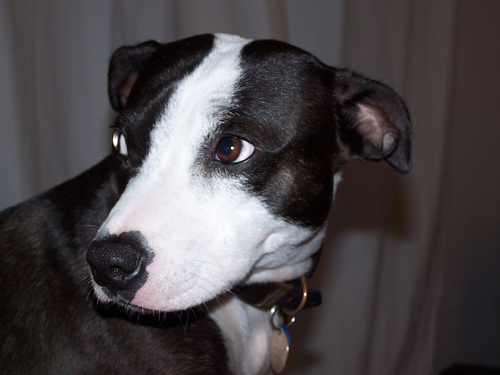
Animal: dog
Breed: staffordshire_bull_terrier